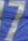
Number: 7